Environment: real
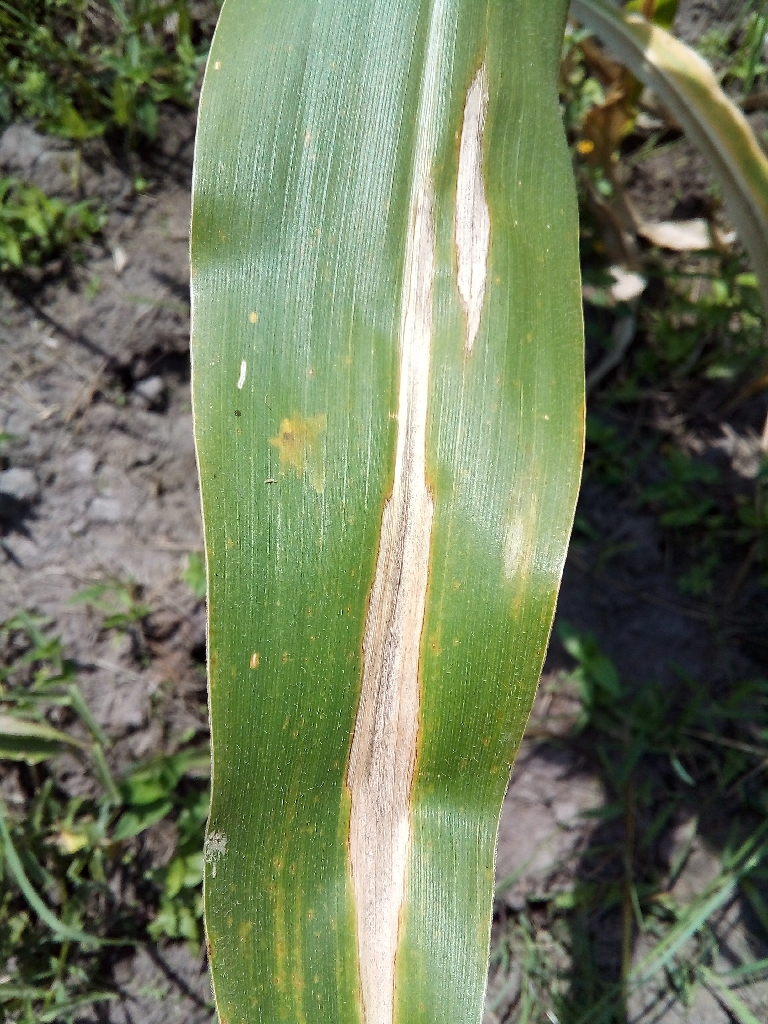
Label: northern_corn_leaf_blight